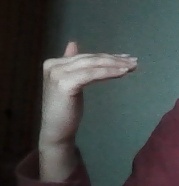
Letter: khaa